Pertti Alaja

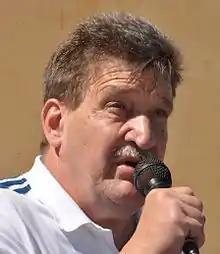
Pertti Alaja in 2012.

Pertti Johannes Alaja (18 February 1952 – 18 August 2017) was a Finnish football executive and a former footballer who played as a goalkeeper.